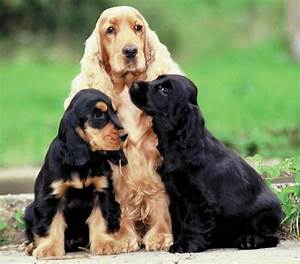
Label: cane